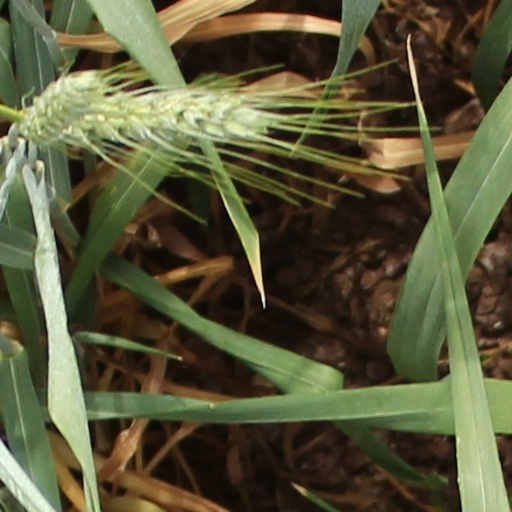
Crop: wheat